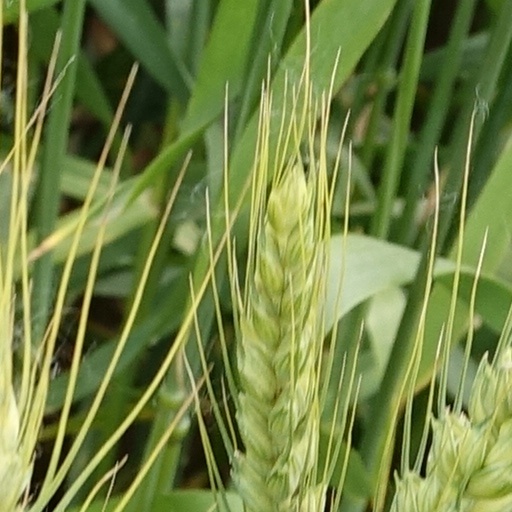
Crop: wheat